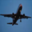
Label: airplane